Nathan Loeb House

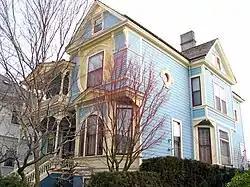

The Nathan Loeb House is a house located in northwest Portland, Oregon, that is listed on the National Register of Historic Places. It features stained glass windows by the Povey Brothers.